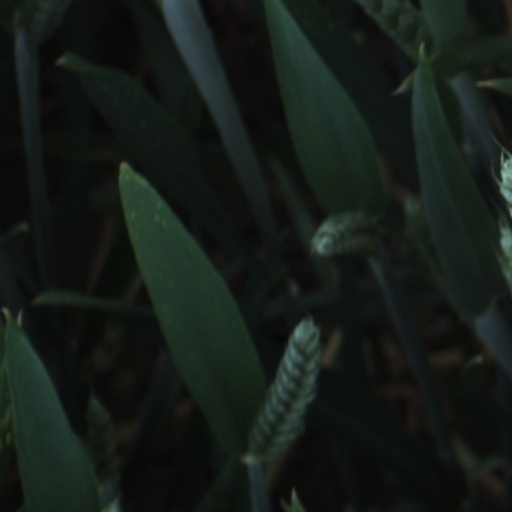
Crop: wheat